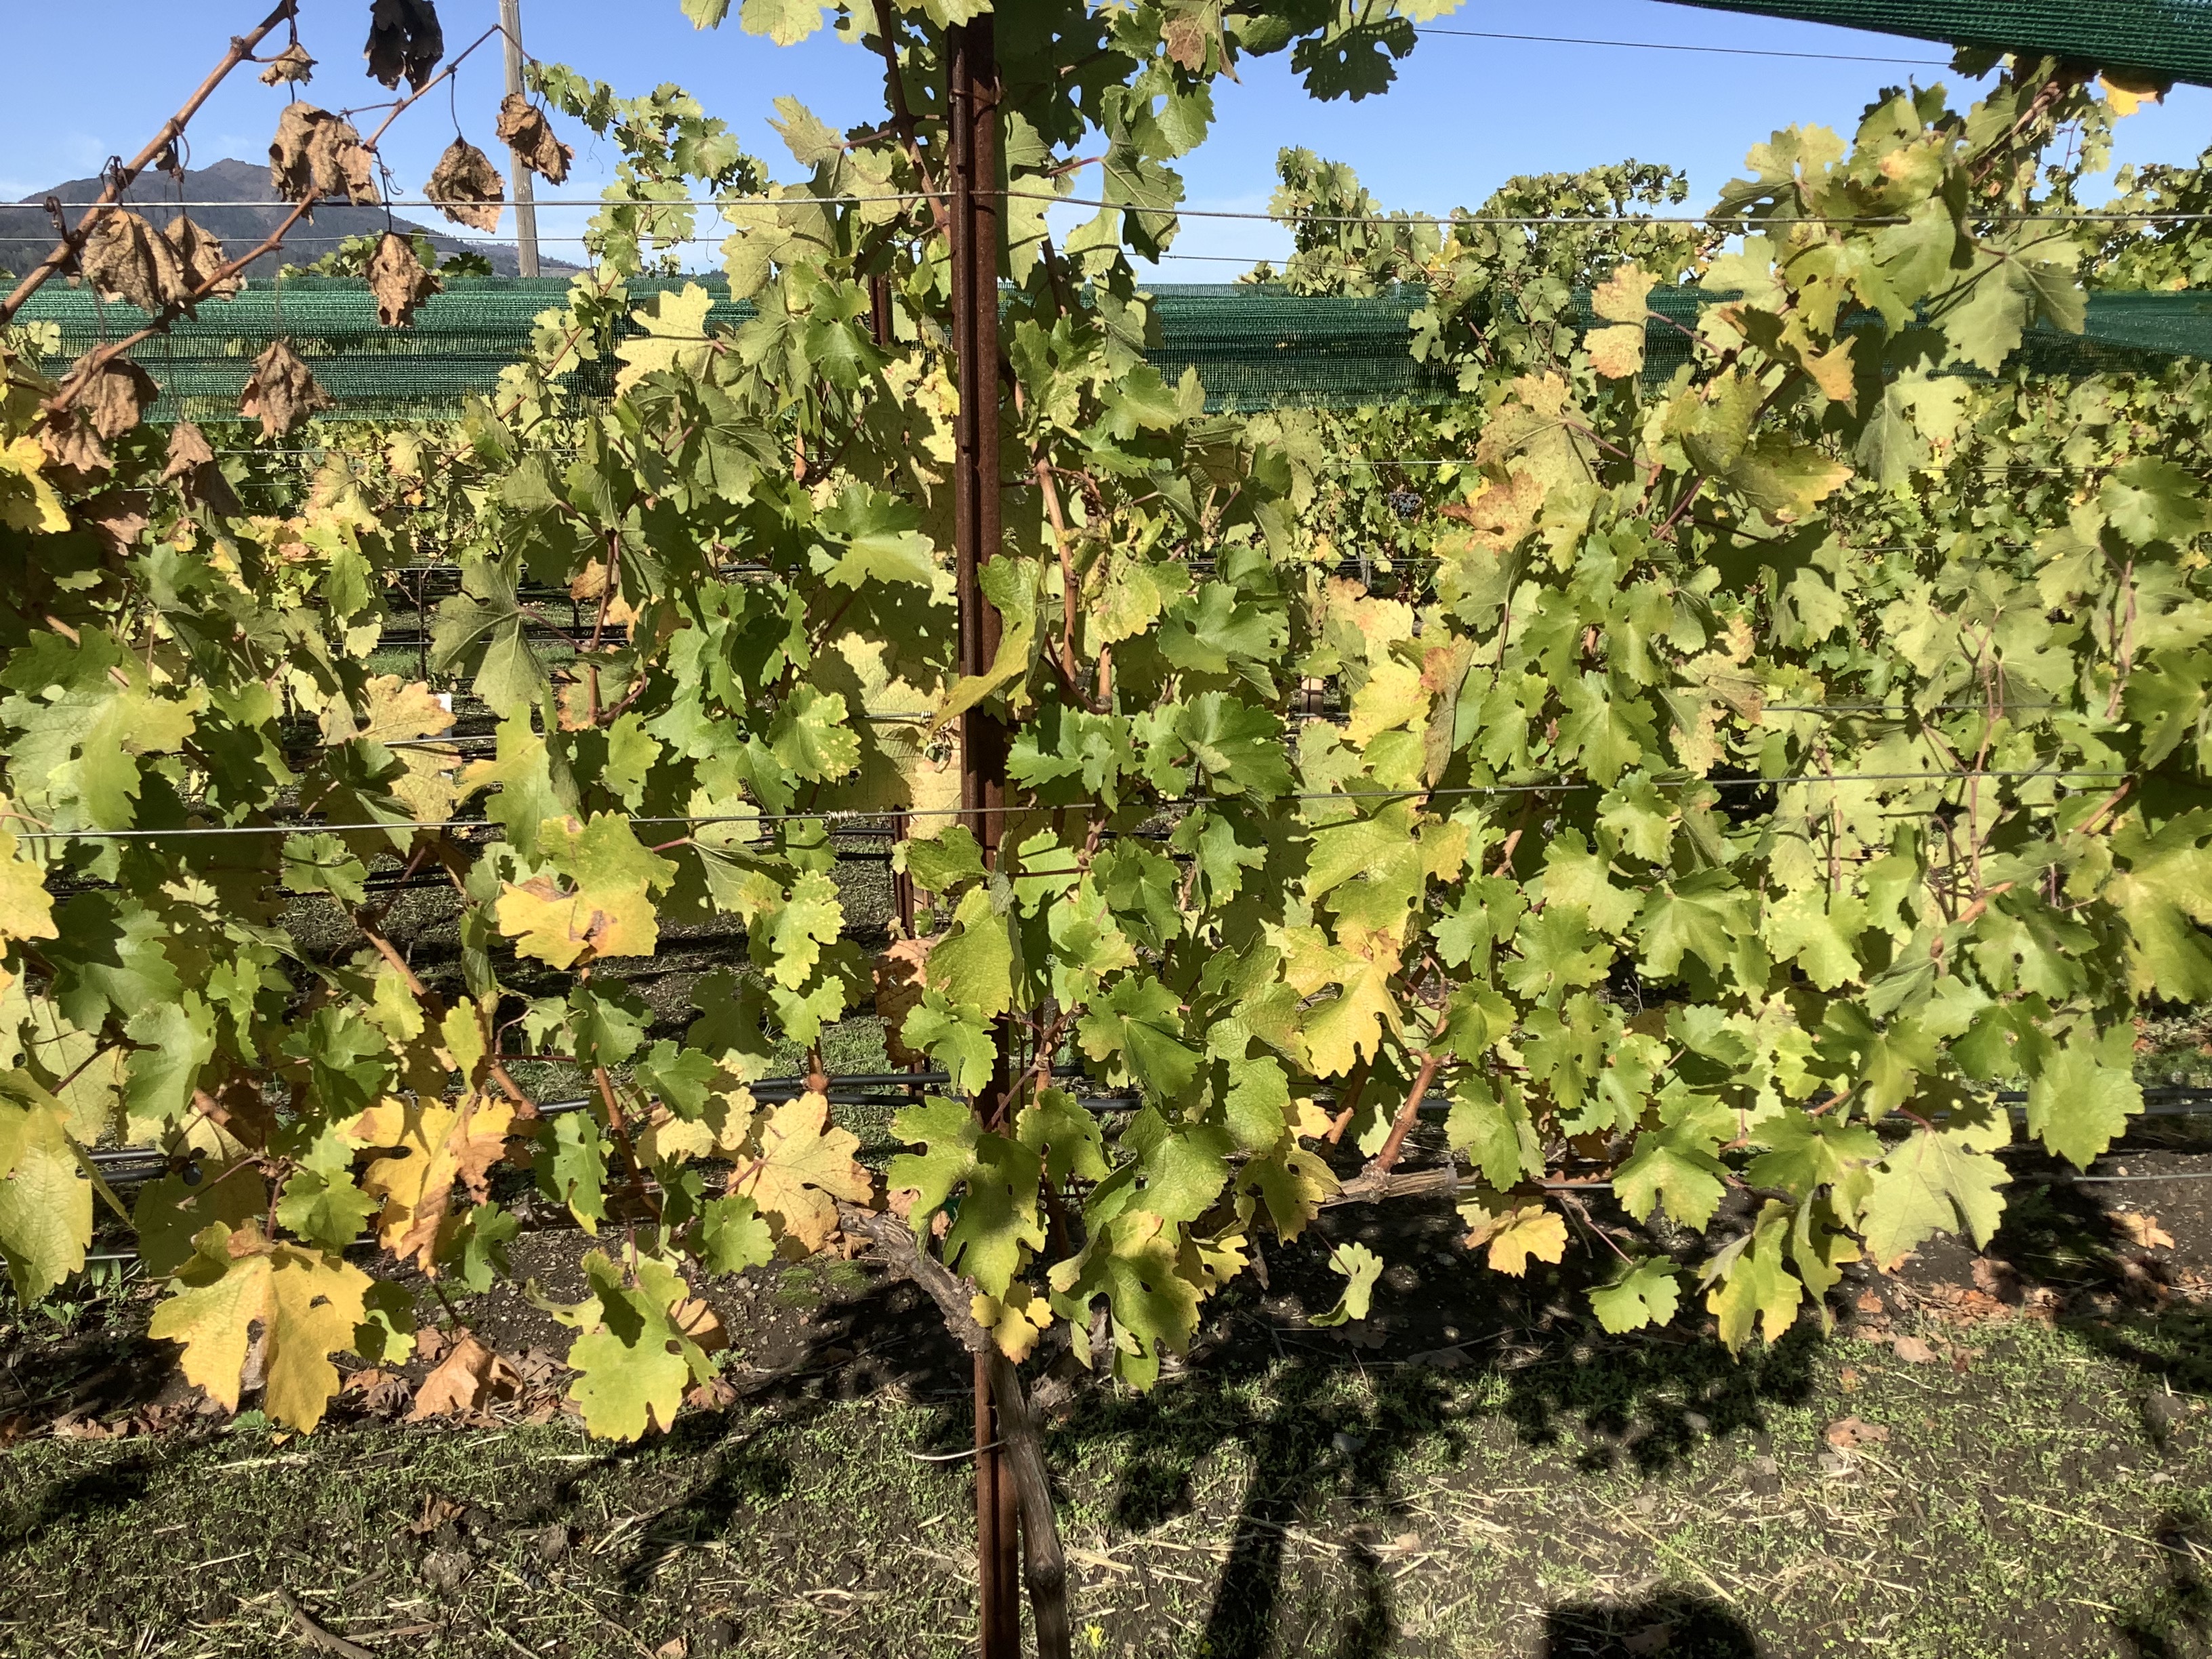
Label: No Virus